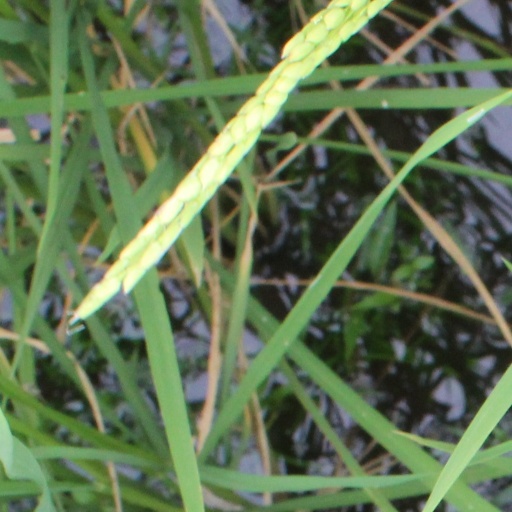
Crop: rice